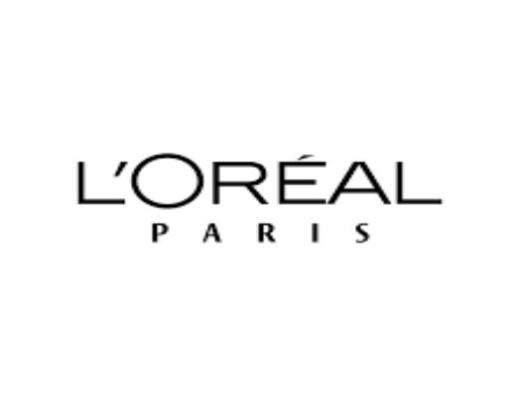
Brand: loreal
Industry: Necessities